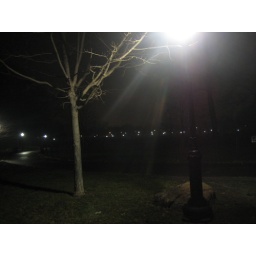
A tree and lamp post in Central Park